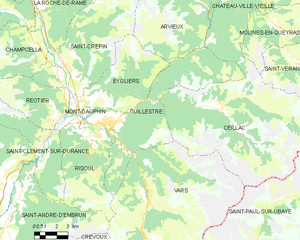
Carte des communes françaises: Guillestre